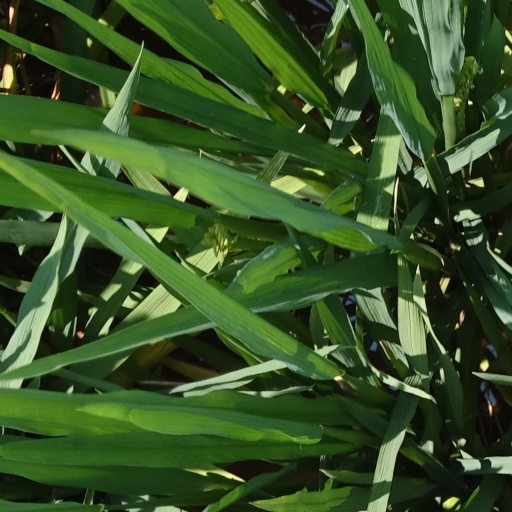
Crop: rice